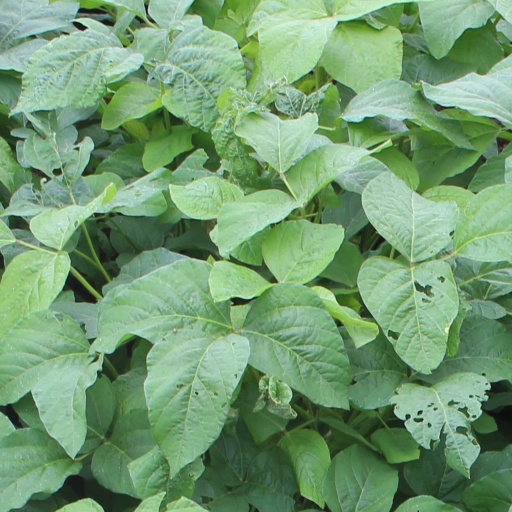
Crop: soybean